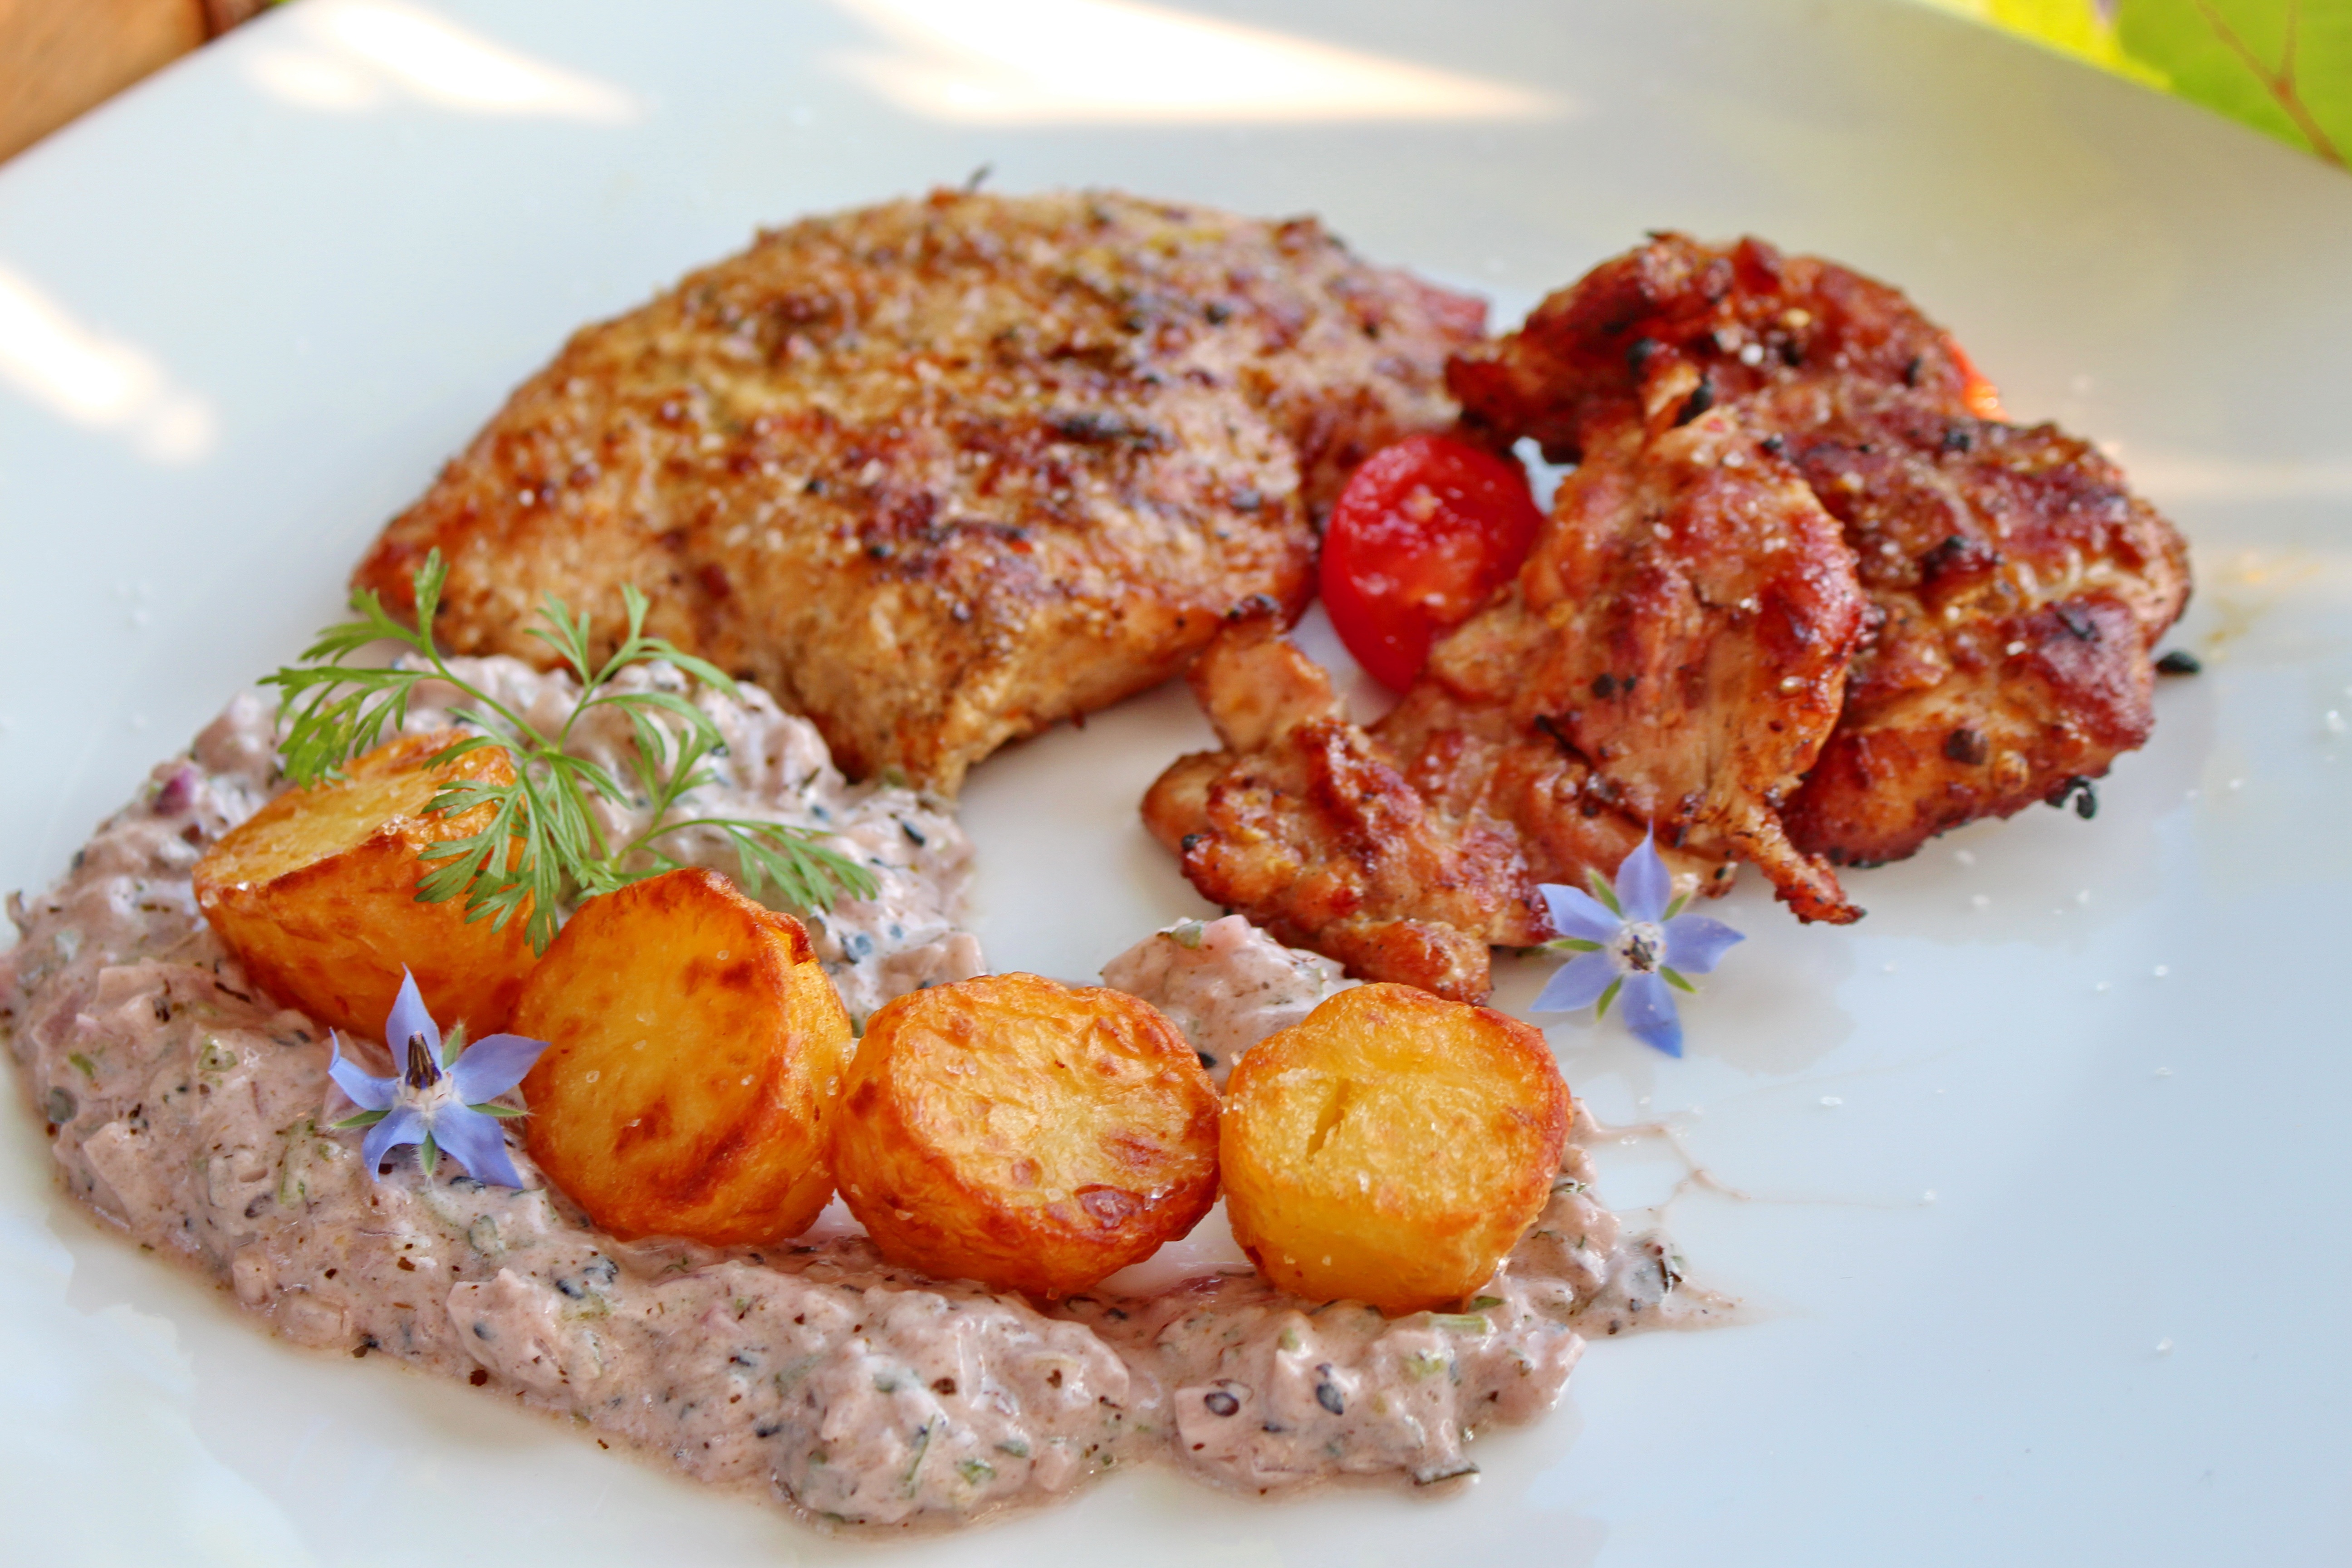
dish, meal, food, produce, vegetable, fish, breakfast, meat, cuisine, chicken, pork chop, potato, chicken meat, cutlet, flowering plant, fritter, land plant, fried food, crab cake